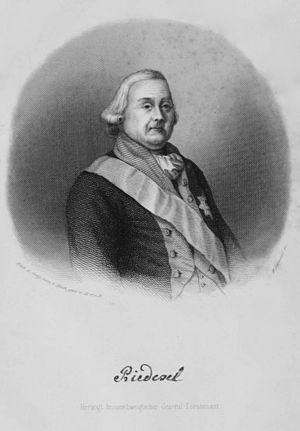
Au moment de la guerre d'indépendance des États-Unis, les Britanniques ont engagé environ 30 000 mercenaires allemands. Un tiers de ces mercenaires étaient basés dans la Province de Québec. Commandés par le général Friedrich Adolf Riedesel, ils sont intervenus contre les colons révoltés des treize colonies, principalement au début de la guerre, et ont passé sept hivers parmi la population canadienne. Plus de 2 000 d'entre eux s'y sont finalement établis. Leur apport démographique et culturel y est aujourd'hui reconnu à titre d'événement historique national.